Divljana

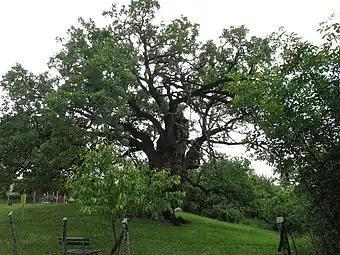
Zapis tree, Divljana Old Oak

There is a large old oak tree in Divljana that is a "zapis" ("inscription"), a village tree considered sacred. In a custom originating in pre-Christian Slavic mythology, a large tree, usually an oak, would have a cross carved into its bark, and would serve as a temple. Oak trees were sanctified in the settlements which had no church of their own. Experts from the Niš Institute for the natural protection estimated that it sprouted in c. 1400.